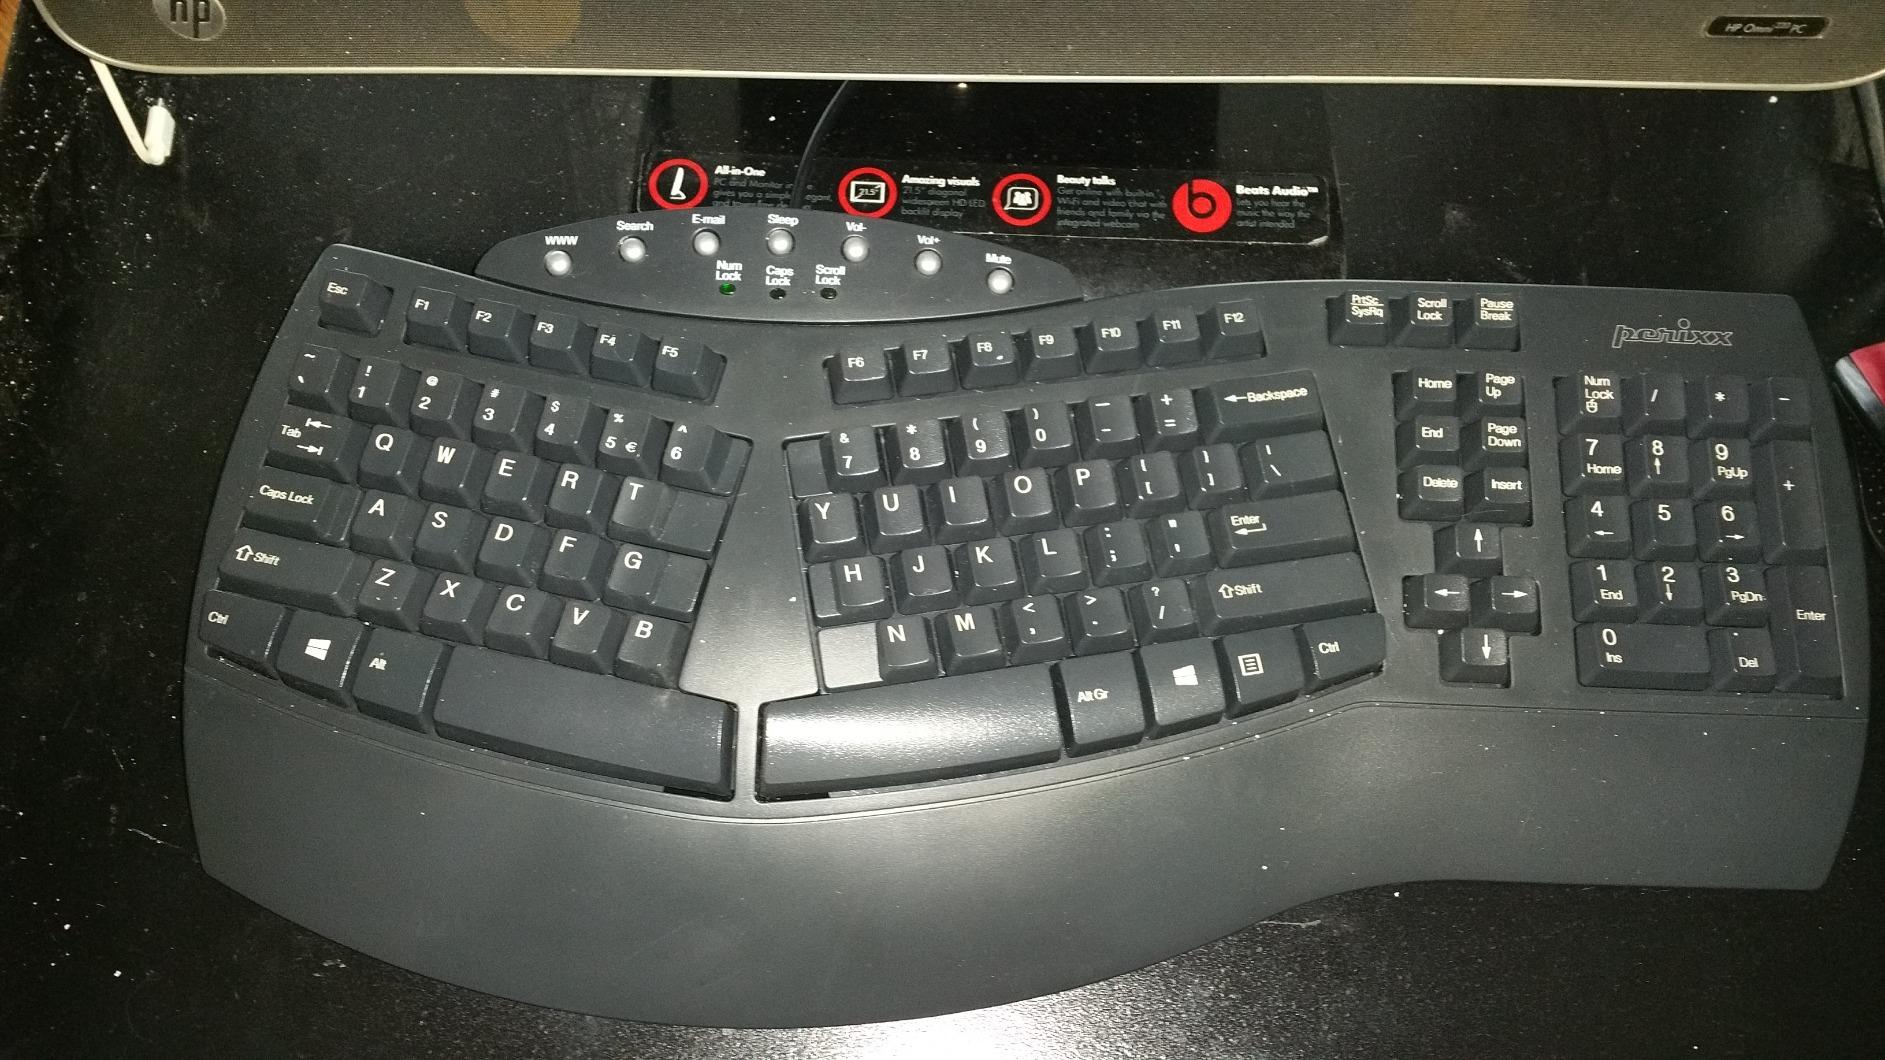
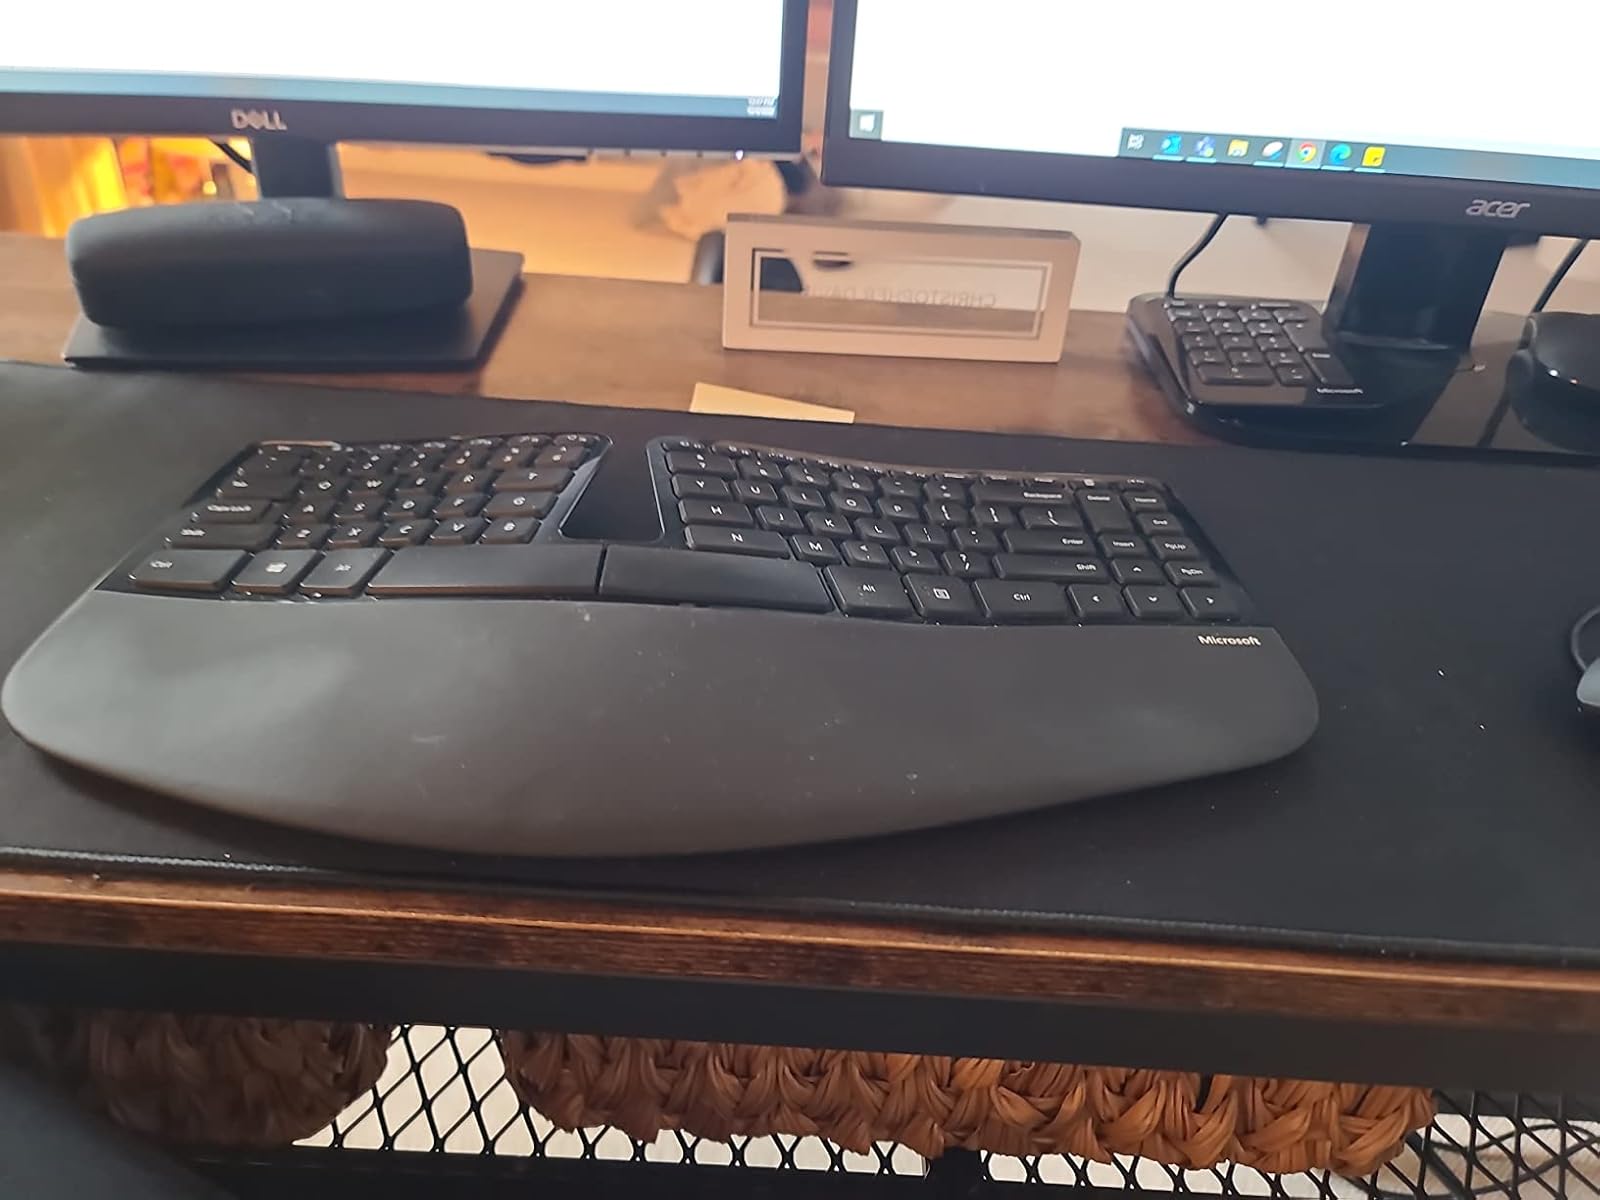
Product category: keyboard
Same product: no